Ally Anderson

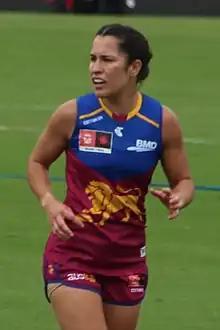
Anderson playing for Brisbane in 2022

Alexandra Janaya Anderson (born 25 March 1994) is an Australian rules footballer playing for the Brisbane Lions in the AFL Women's (AFLW). Anderson won the 2022 AFL Women's season 7 best and fairest award, and is a dual AFL Women's premiership player, three-time AFL Women's All-Australian and four-time Brisbane best and fairest winner. Anderson is the AFL Women's equal games record holder and Brisbane games record holder with 93 games.